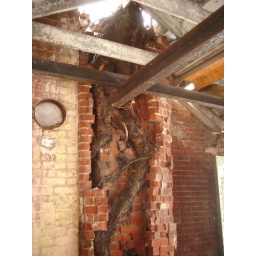
there is a tree in your house